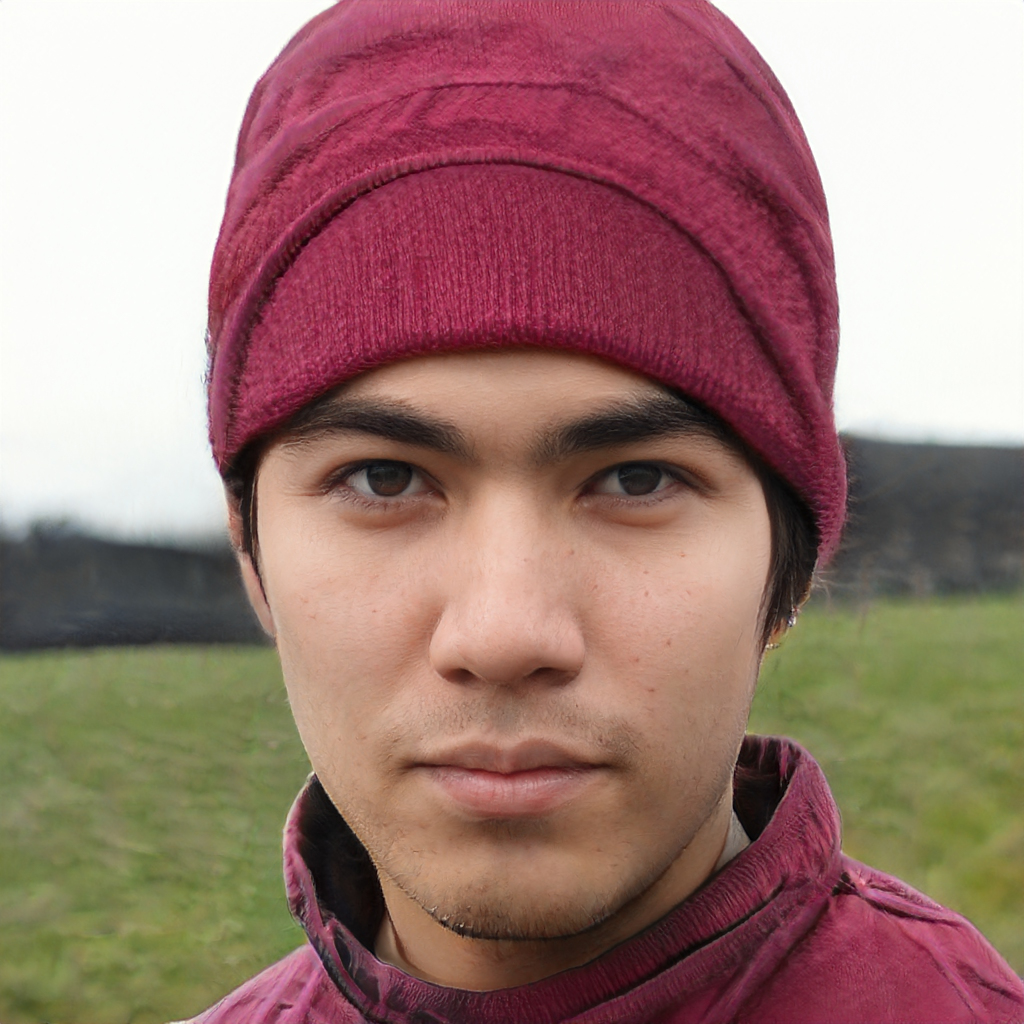
Gender: Male